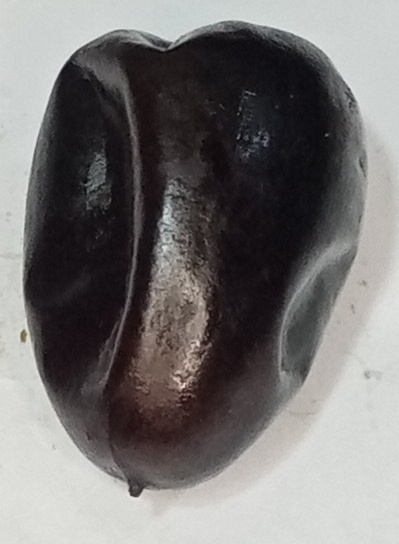
Variety: kupro
Size: large
Grade: grade-1